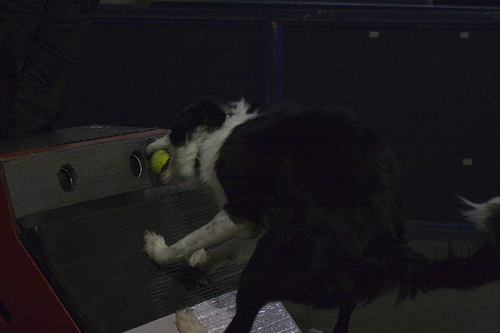
một chú chó đang chơi cùng quả bóng tennis

một chú chó đang ngậm quả bóng tennis

một chú tró leo trèo ngậm quả bóng tennis

một chú chó đang ngậm bóng tennis leo trèo

một chú chó đang chơi với quả bóng tennis trong miệng